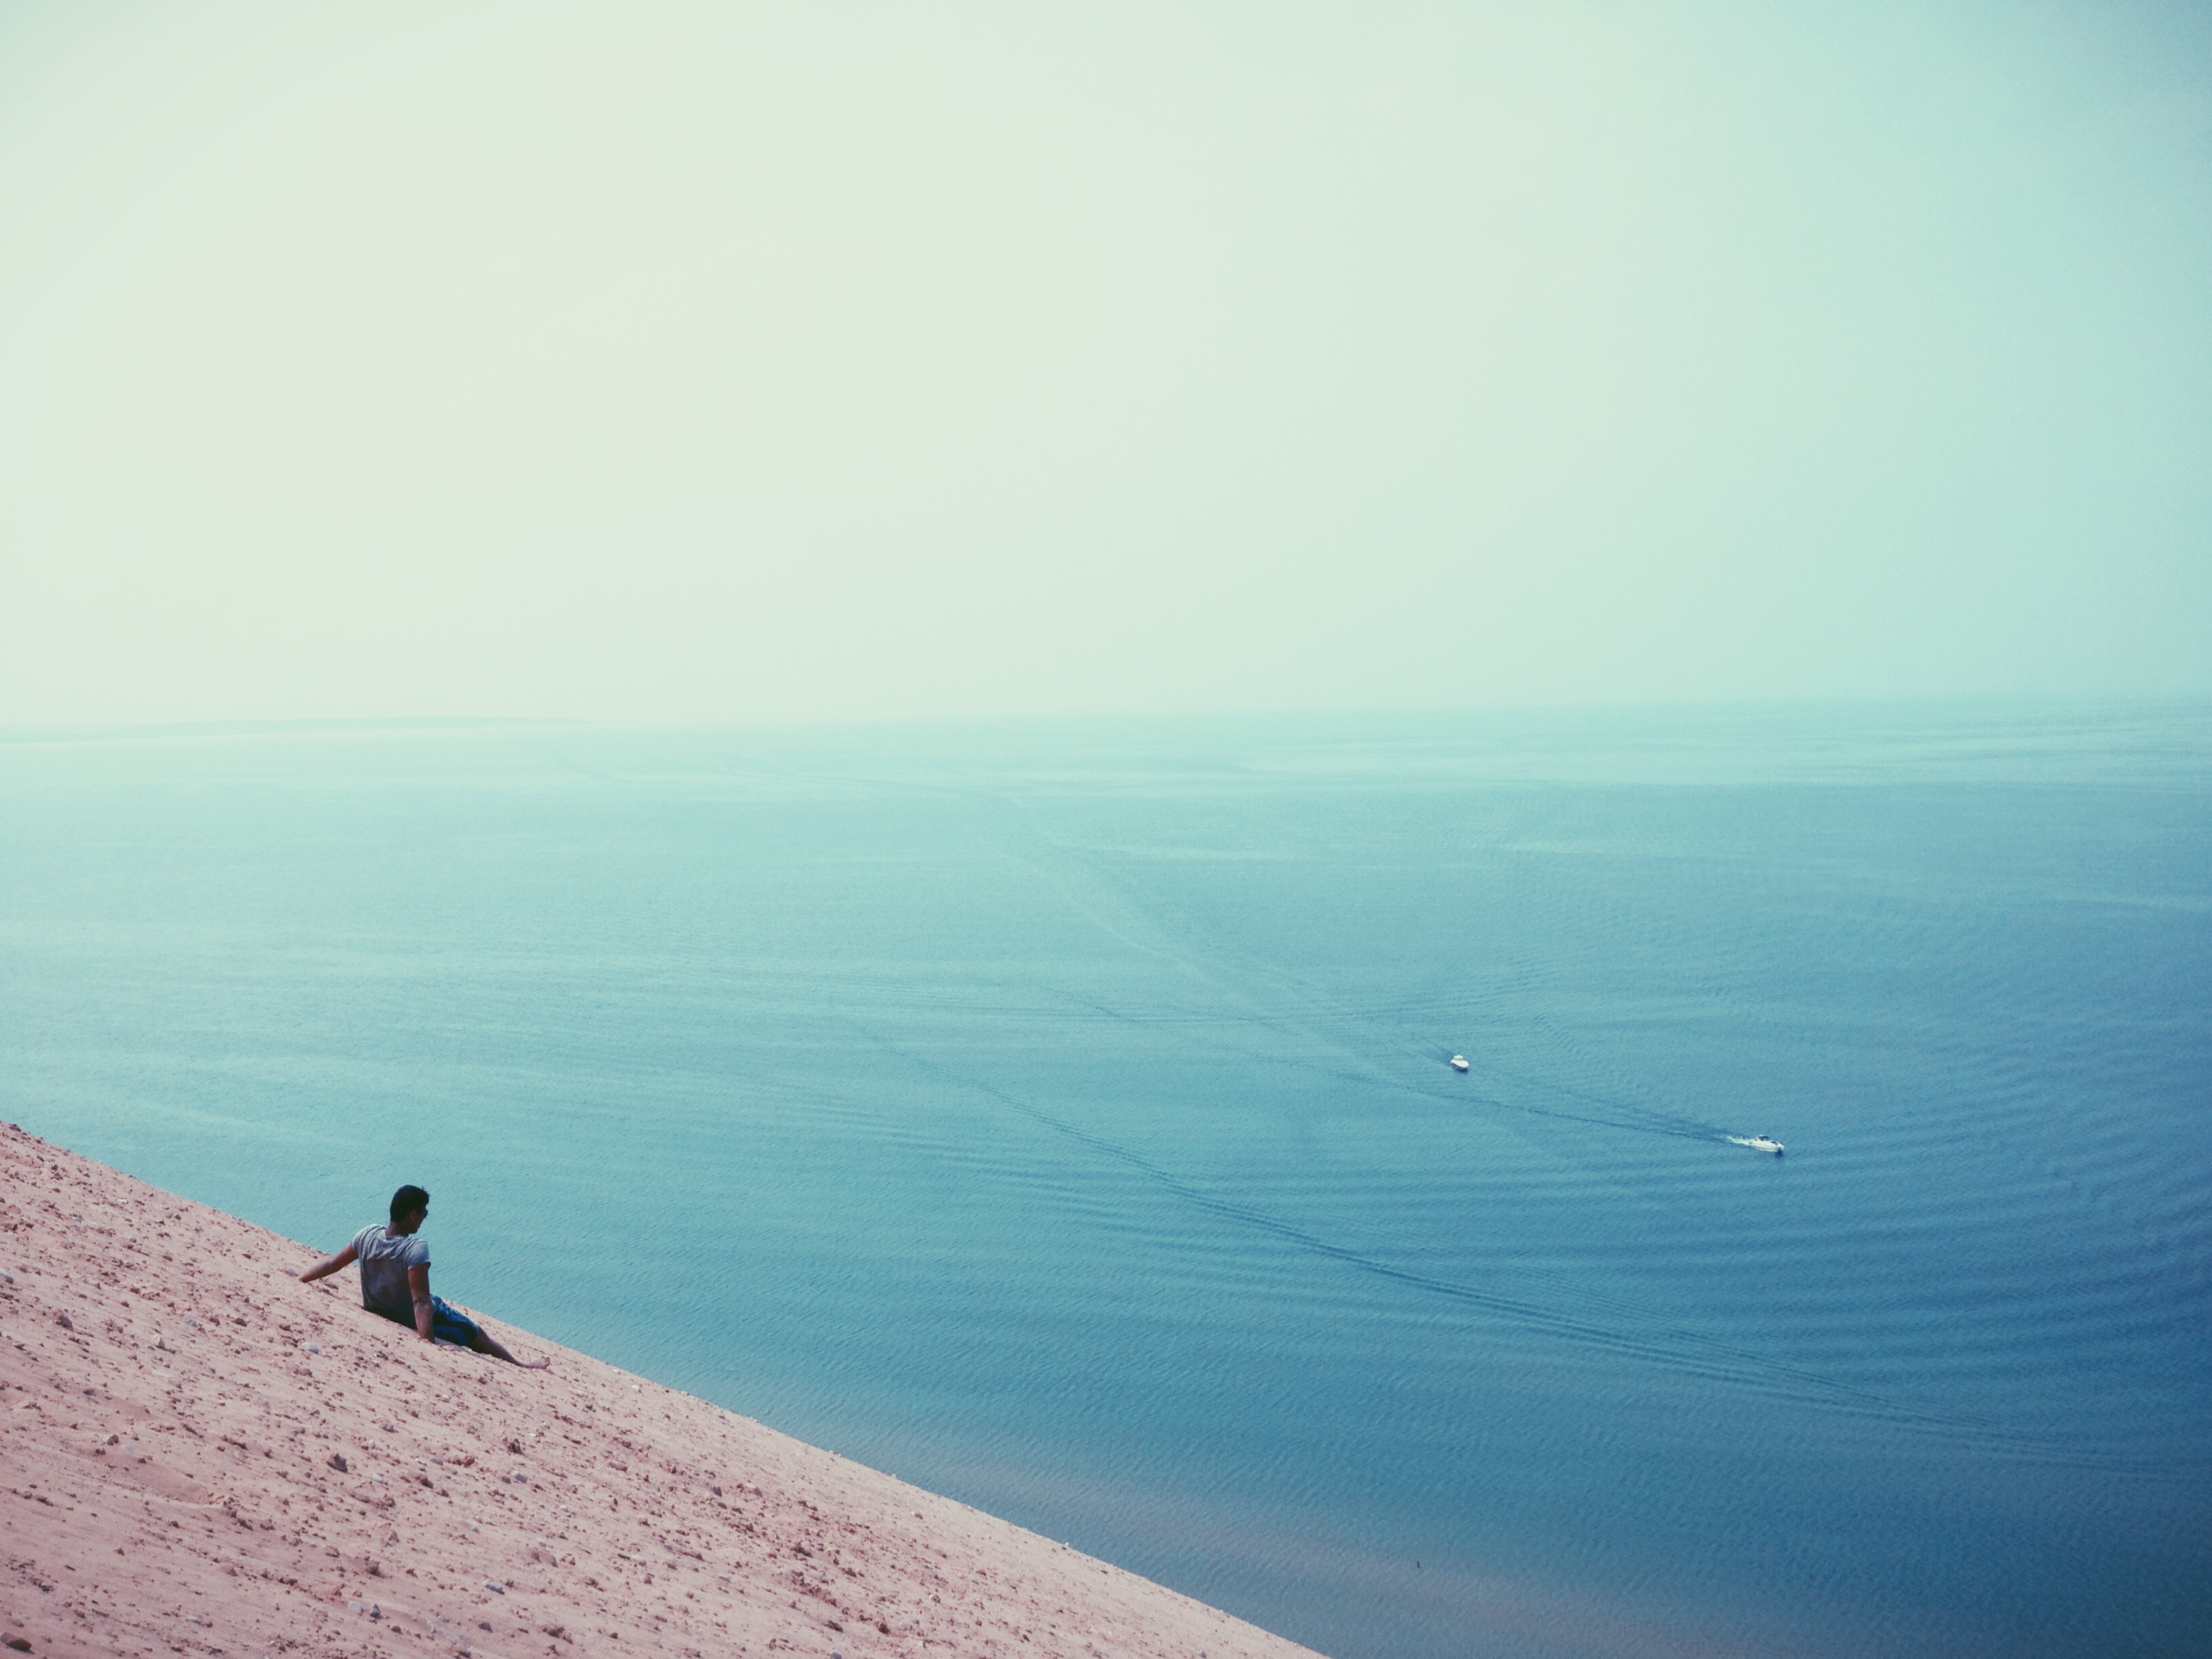
beach, sea, coast, water, sand, ocean, horizon, sky, morning, wave, summer, cliff, bay, terrain, body of water, boats, cape, atmospheric phenomenon, atmosphere of earth